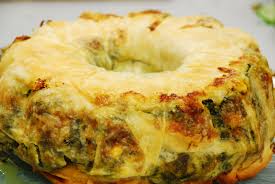
Yemek: borek